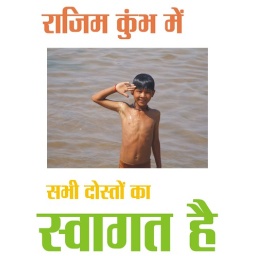
a boy taking bath in Mahanadi river in Rajim Kumbh fair. An annual fair in Chhttisgarh state of India.